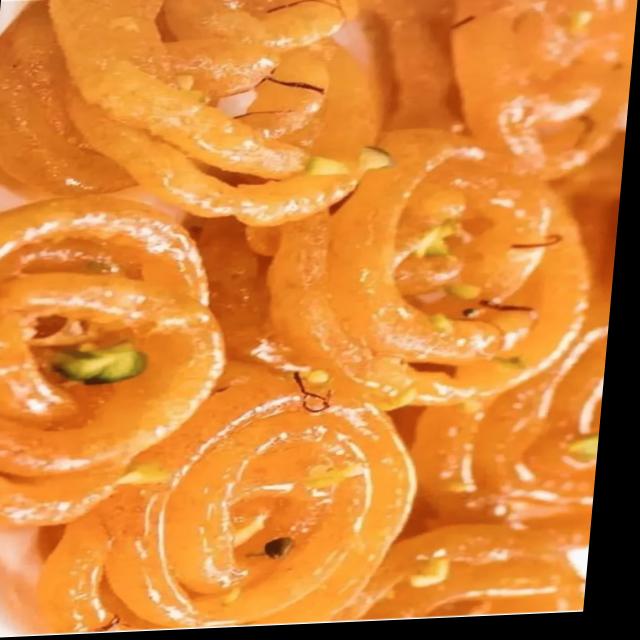
Dish: jalebi